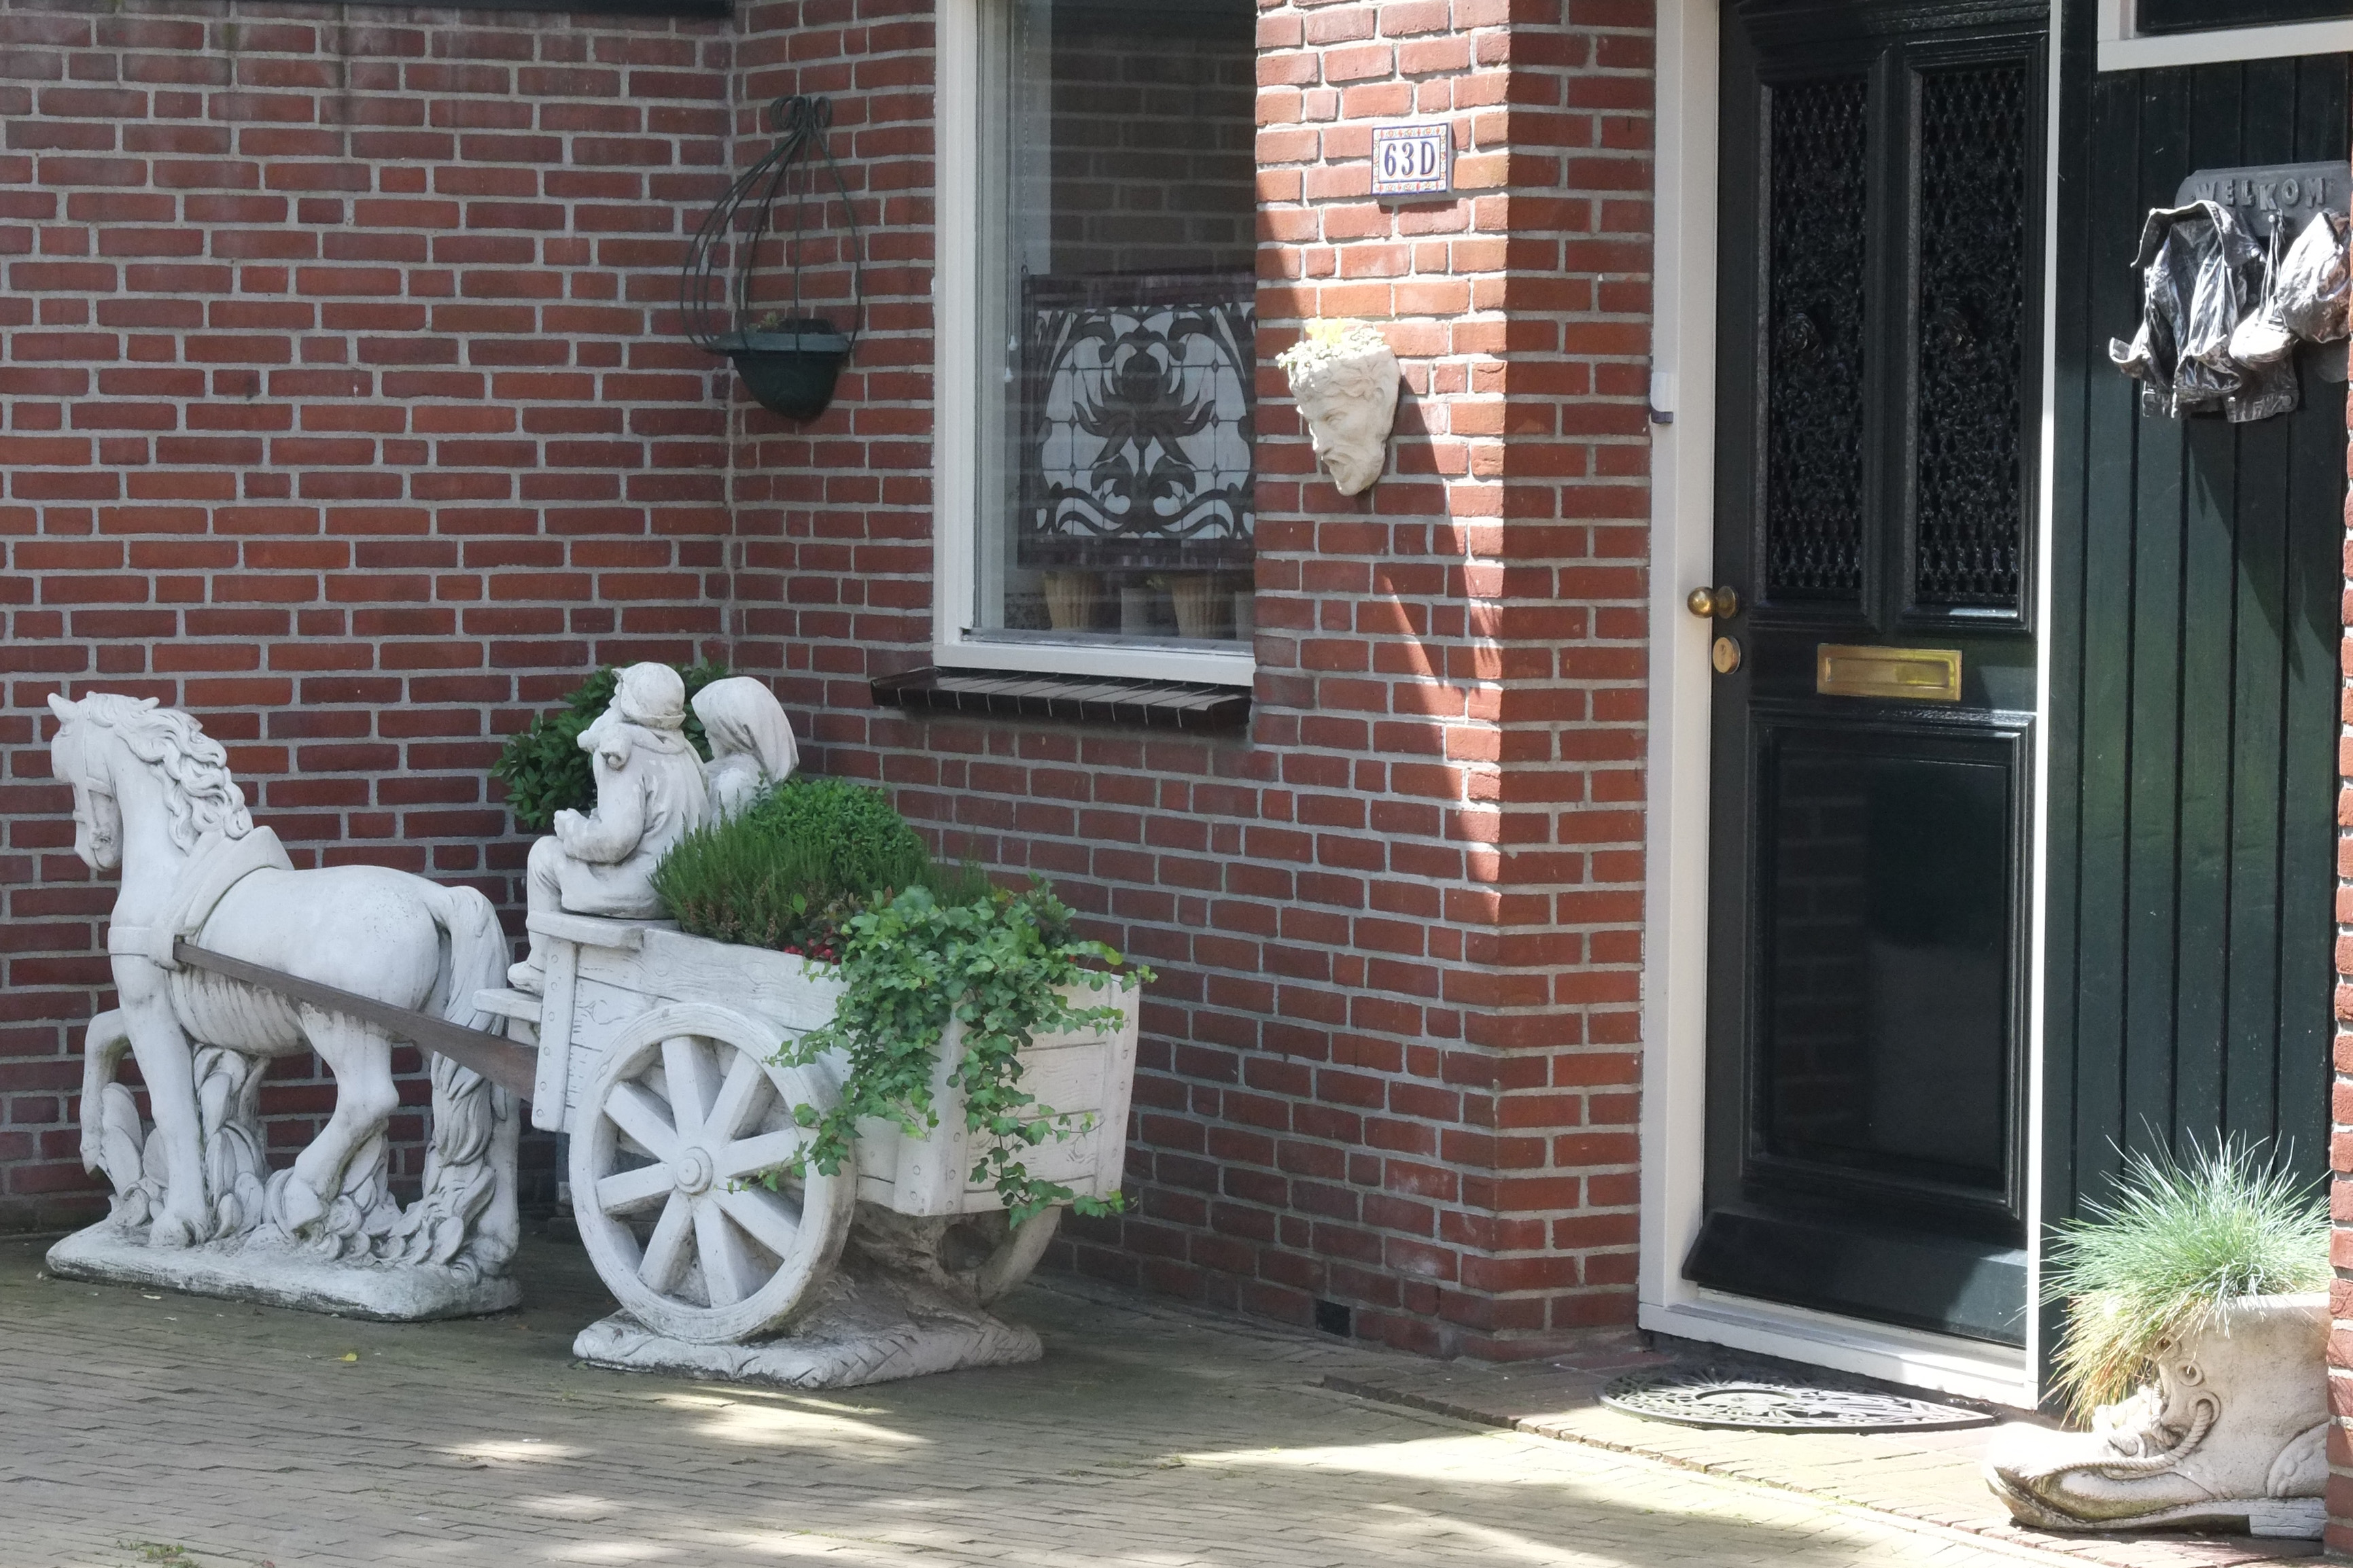
window, home, wall, porch, travel, fujifilm, cottage, backyard, property, door, netherlands, courtyard, fuji, yard, fujix, fujixe1, zaanseschans, outdoor structure